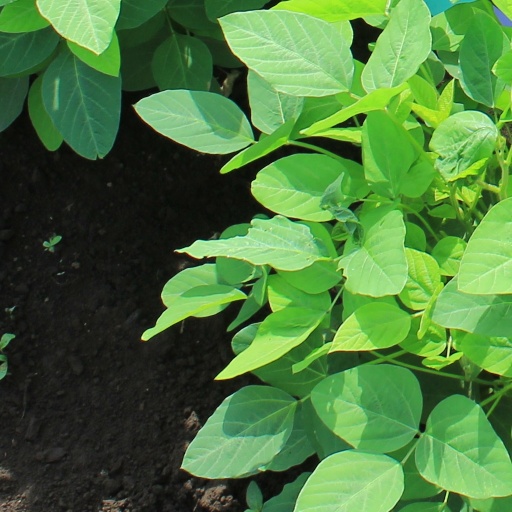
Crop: soybean